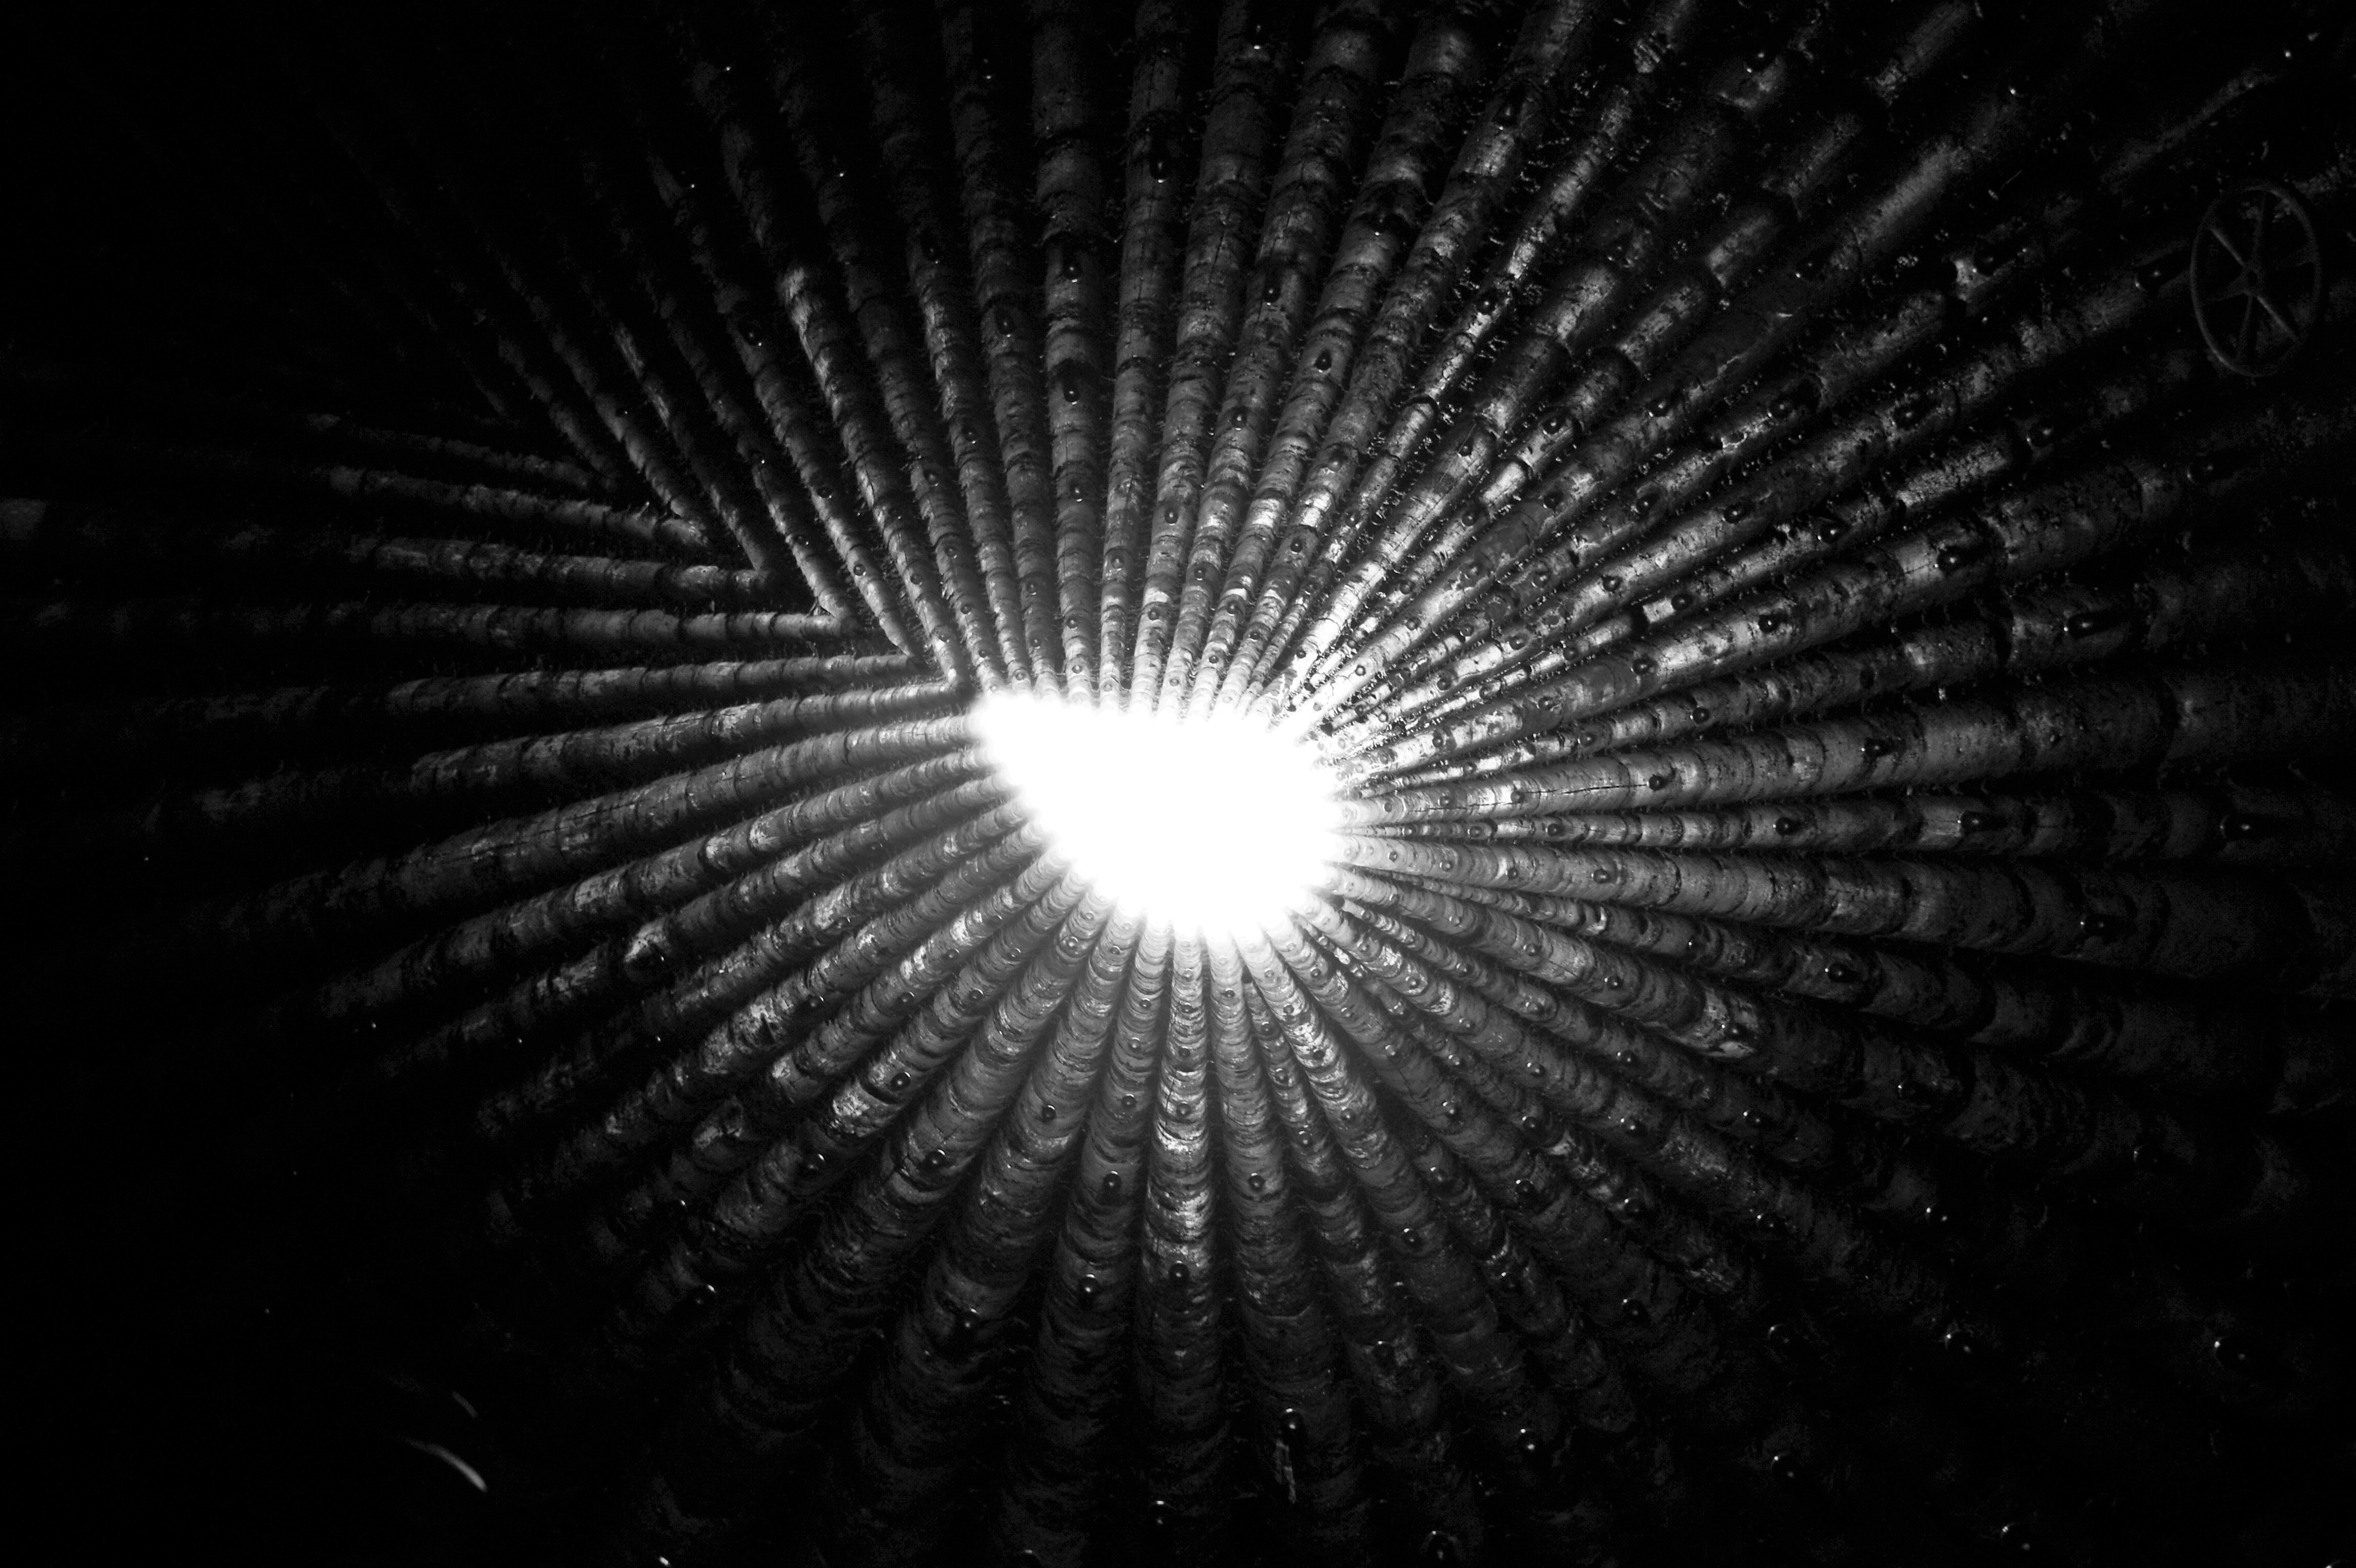
light, black and white, sunlight, line, darkness, black, monochrome, circle, symmetry, shape, macro photography, monochrome photography, computer wallpaper, fractal art